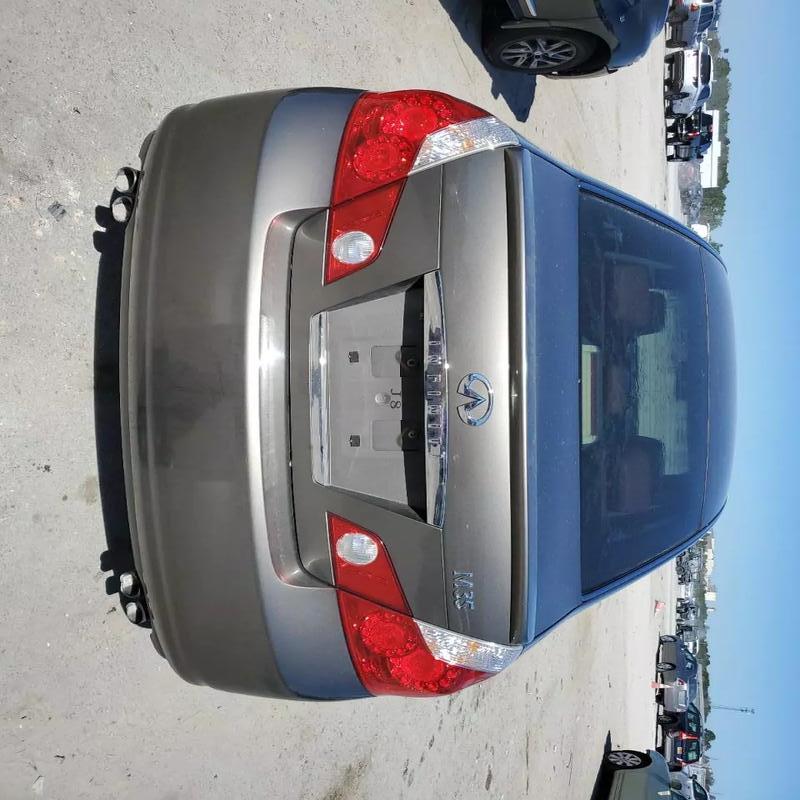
Aucun dommage détecté.
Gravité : aucun